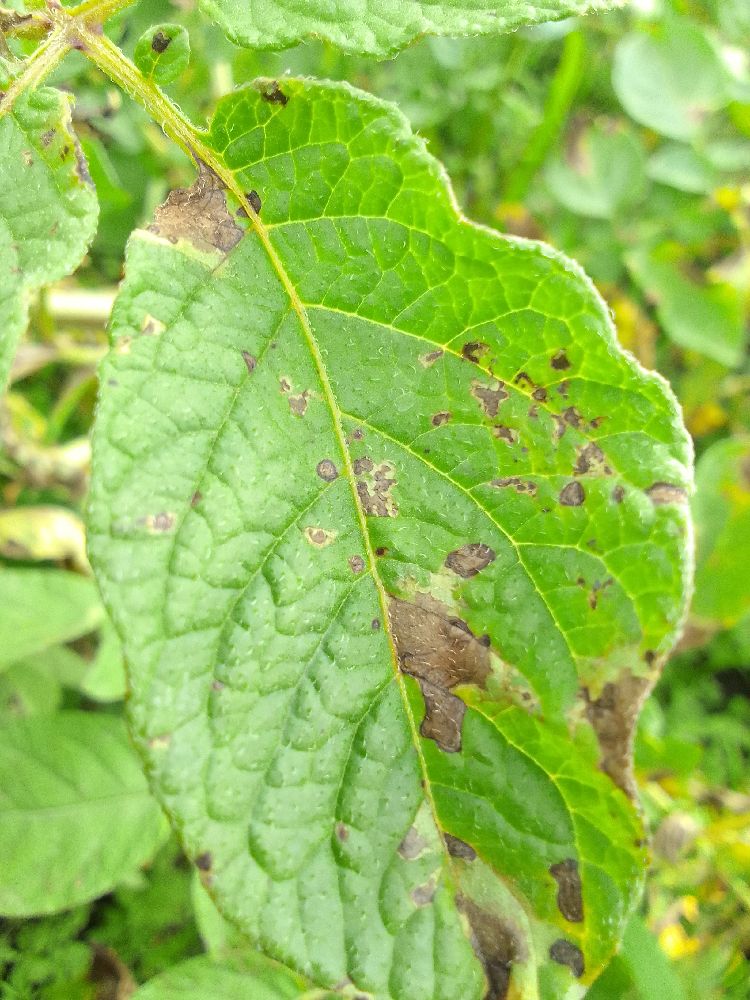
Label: Healthy